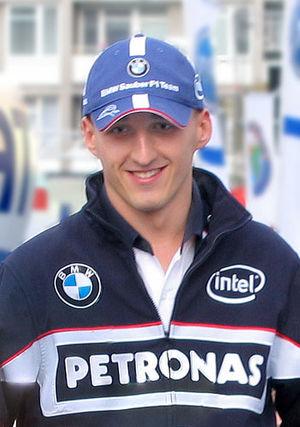
Cet article rassemble la liste des pilotes de Formule 1 ayant marqué des points en championnat du monde, classés par pays d'origine, avec la période où les points ont été marqués.